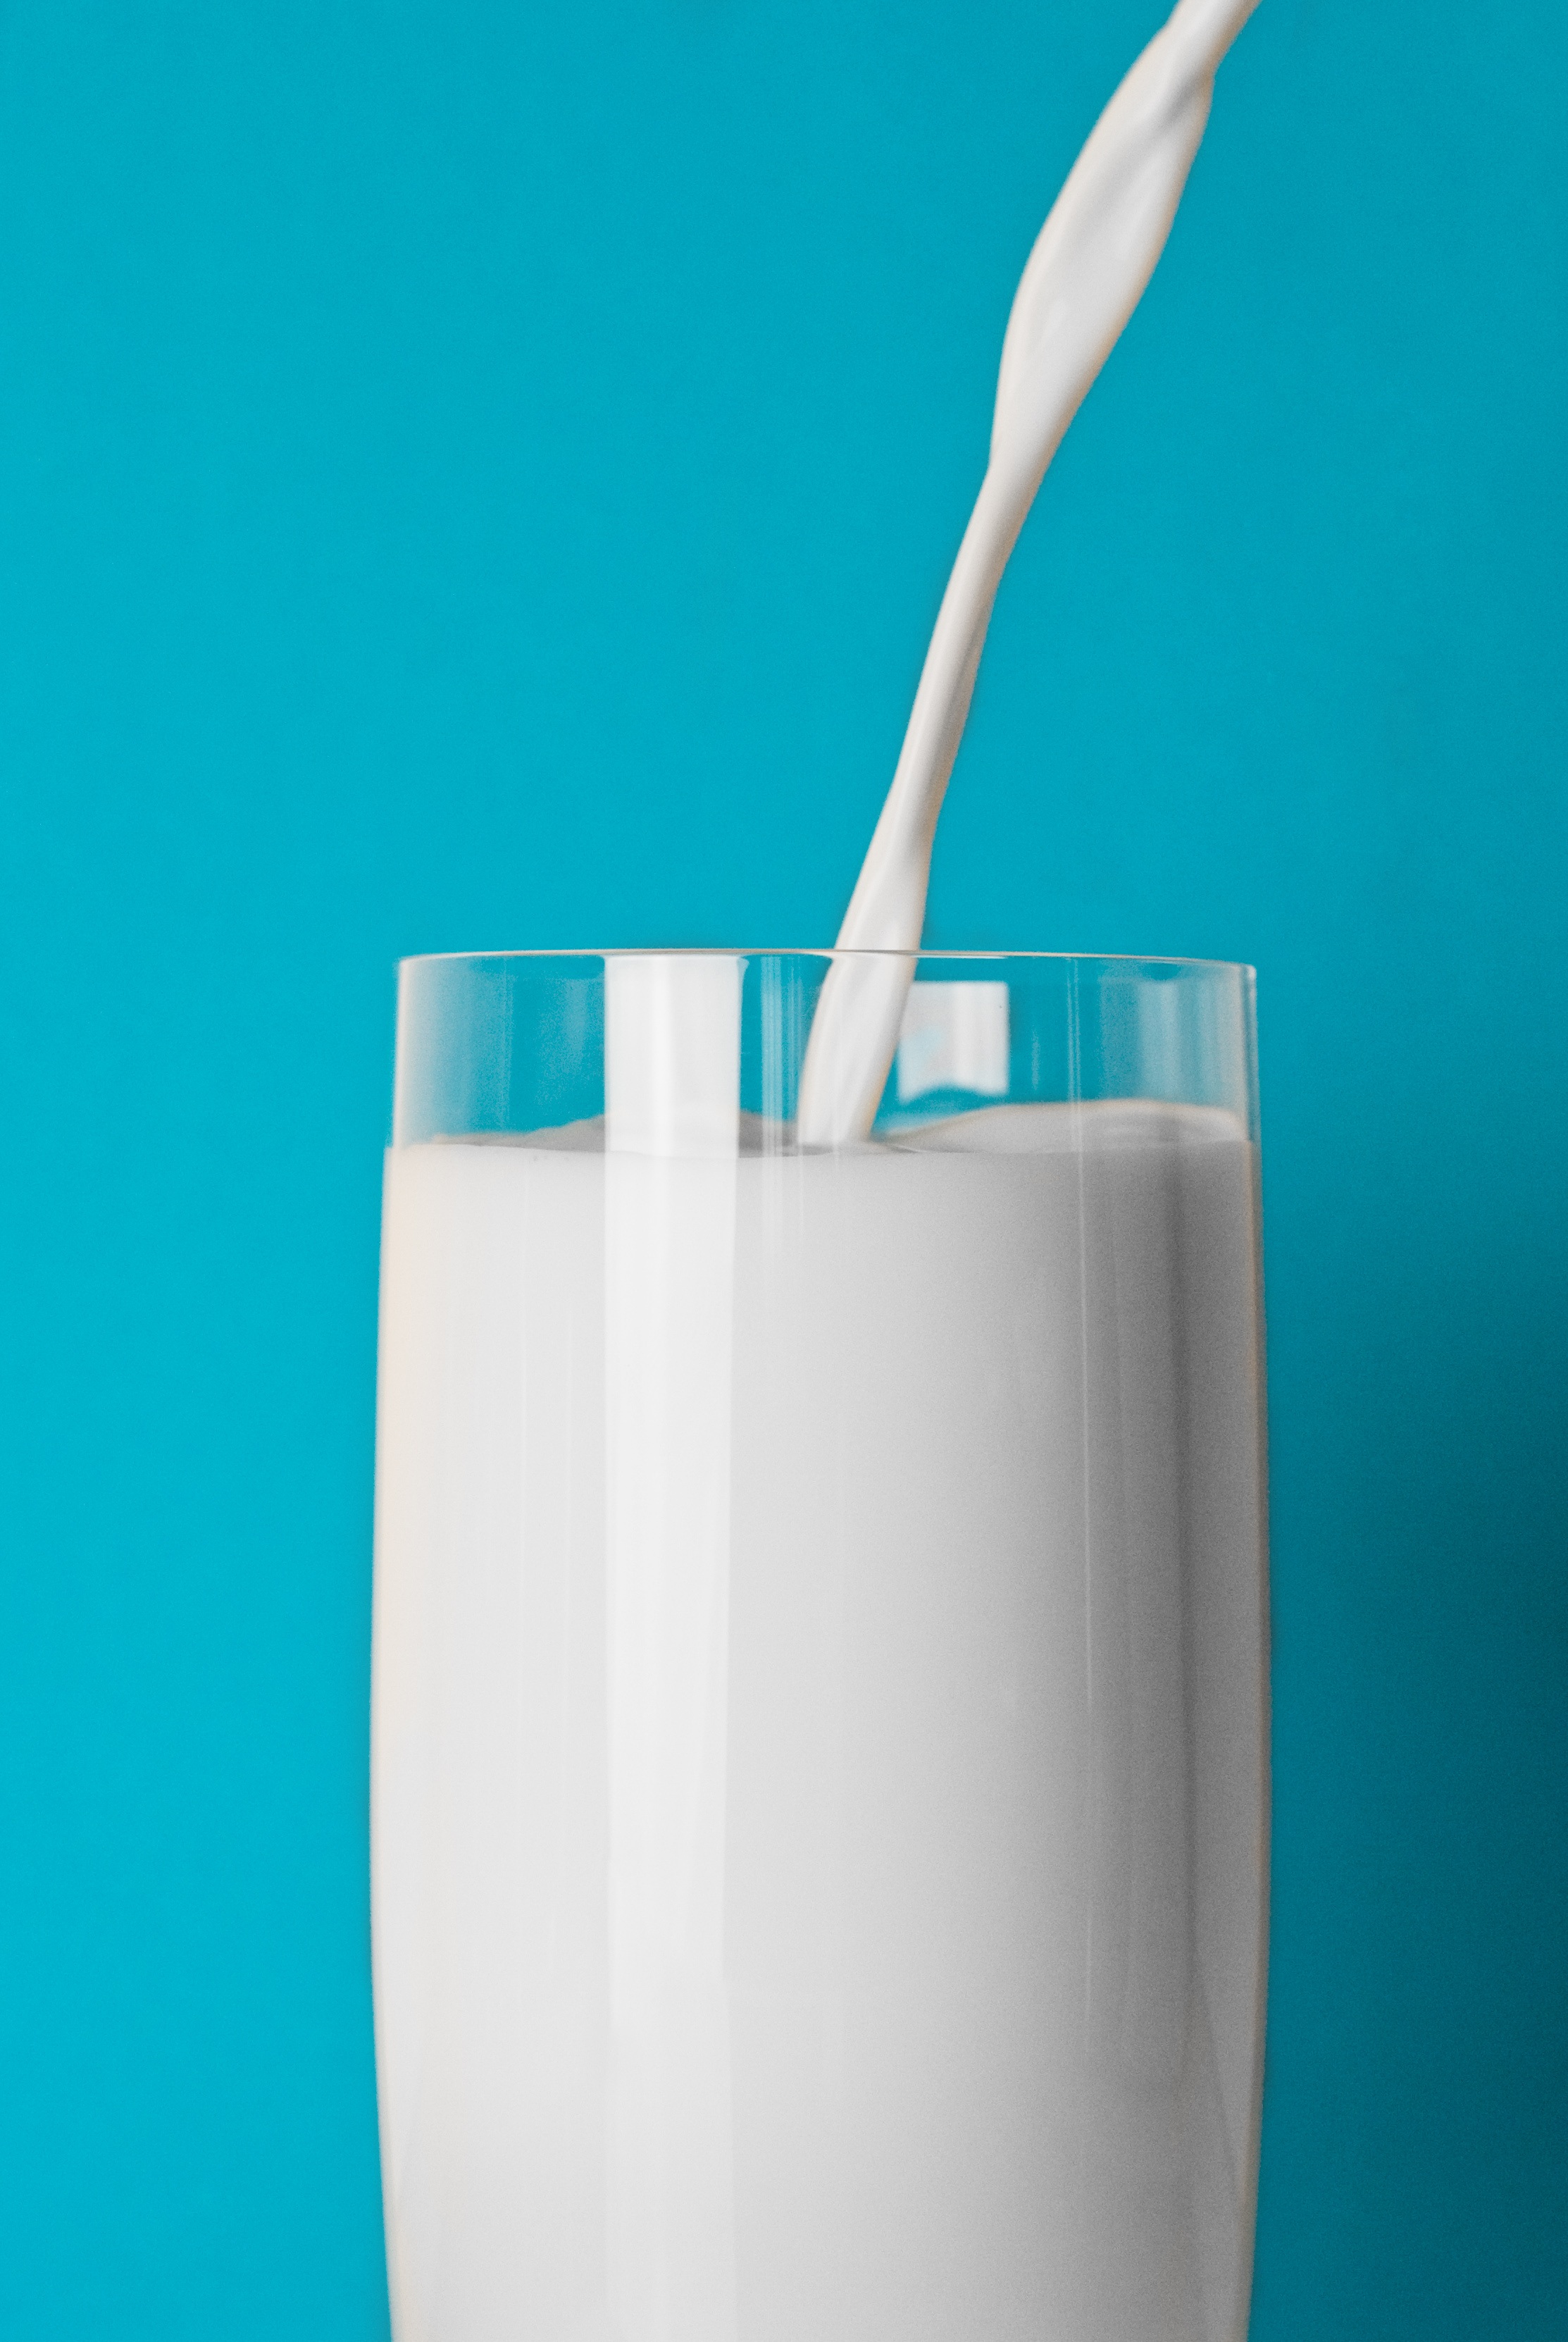
glass, brush, tool, drink, bottle, milk, product